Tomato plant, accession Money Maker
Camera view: vertical (180 deg); turntable rotation: 240 degrees
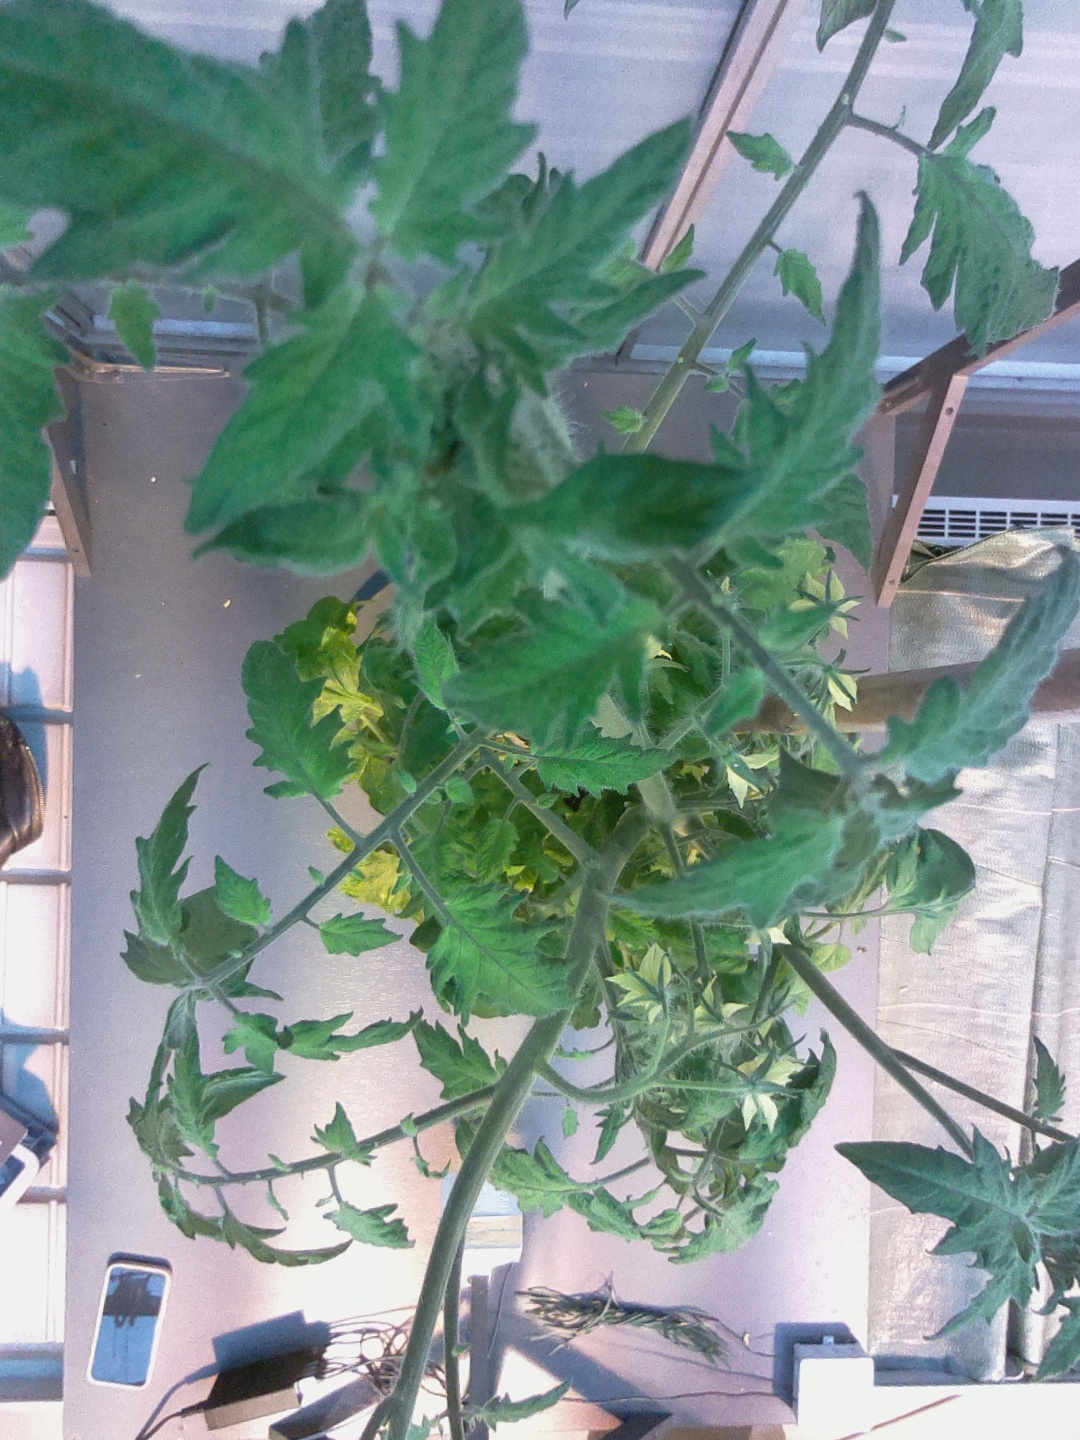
BBCH growth stage 71: 10%-20% of final fruit size